Tītahi Bay

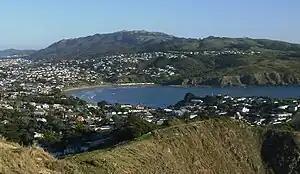

Tītahi Bay, also written Titahi Bay, is a suburb of Porirua in metropolitan Wellington, in the lower North Island of New Zealand. It lies at the foot of a short peninsula on the west coast of the Porirua Harbour, to the north of Porirua city centre.